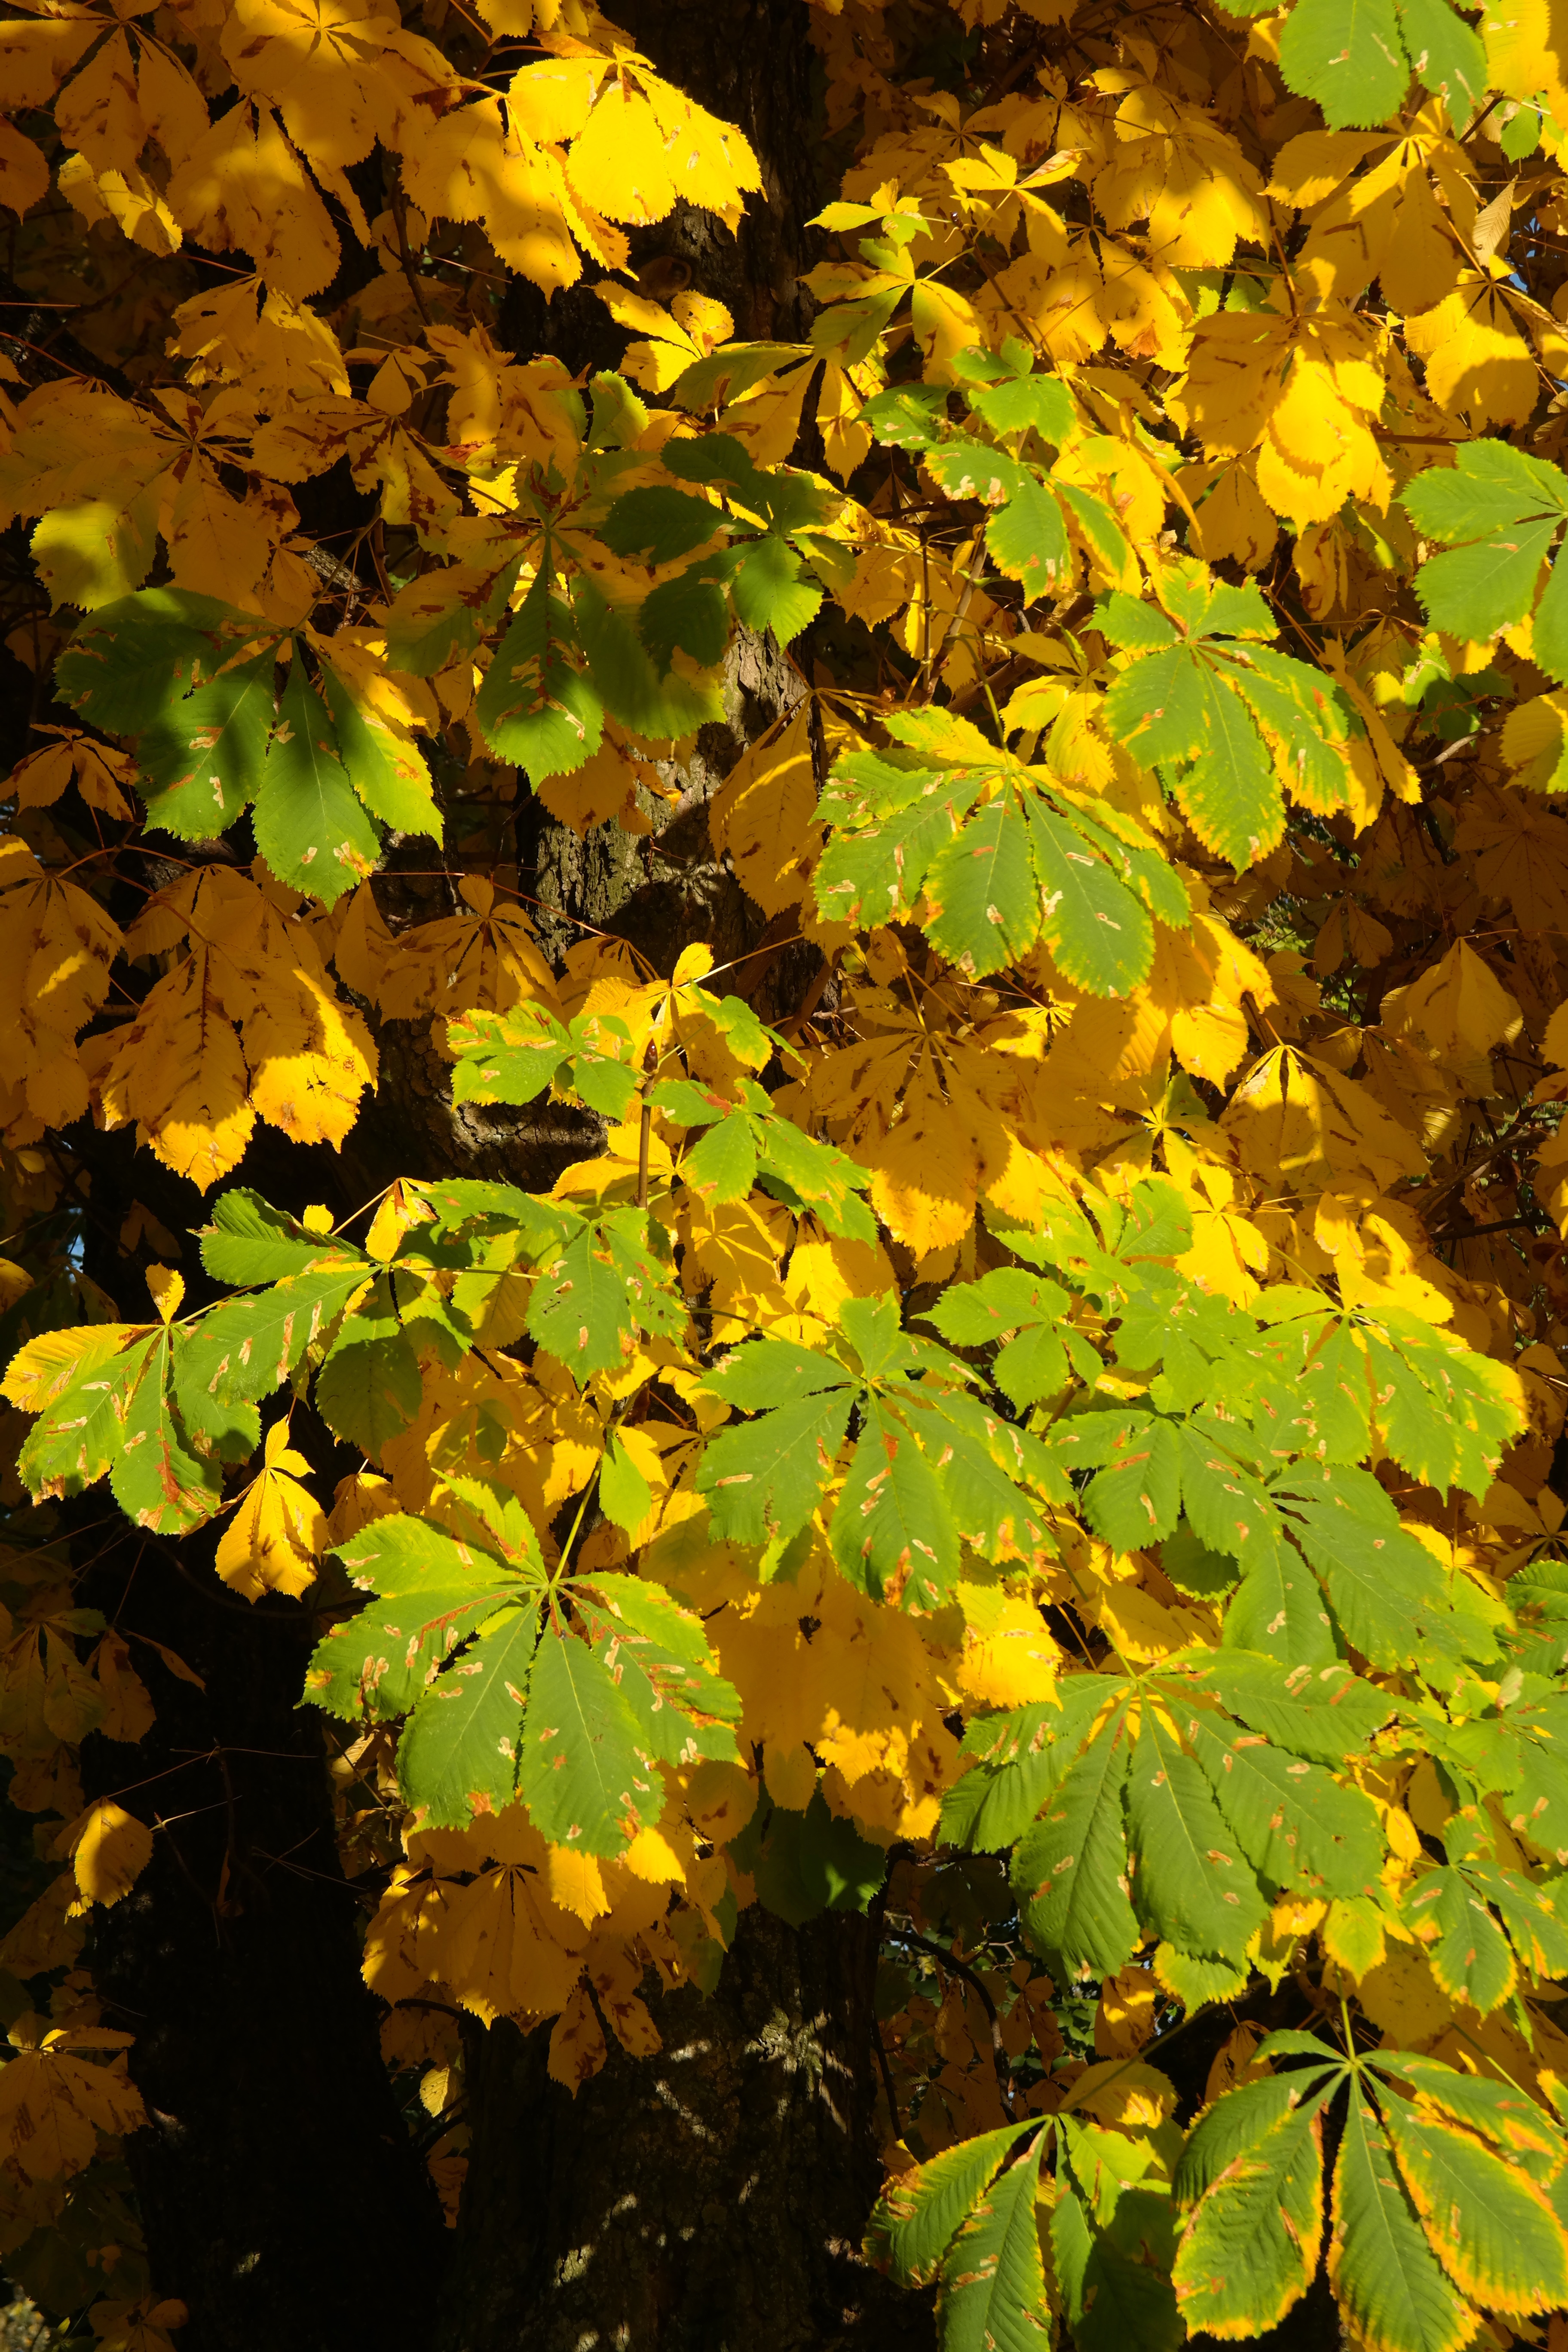
tree, nature, branch, plant, sunlight, leaf, green, canopy, autumn, botany, yellow, season, maple tree, maple leaf, leaves, deciduous, fall color, chestnut, chestnut tree, chestnut leaves, flowering plant, maidenhair tree, woody plant, land plant